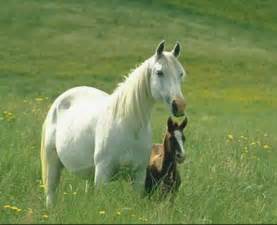
Label: cavallo